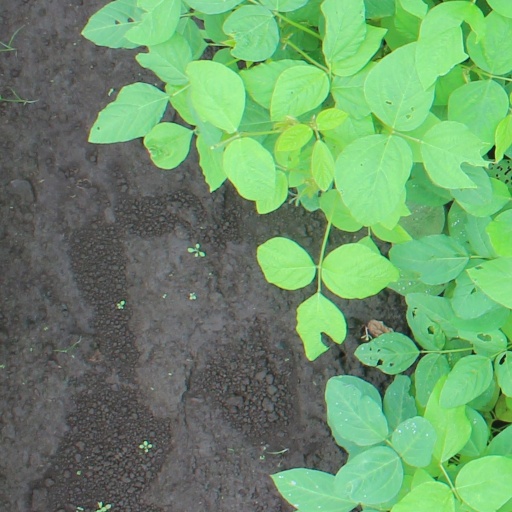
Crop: soybean